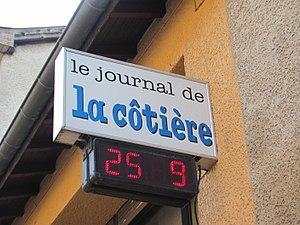
Logo du Journal de La Côtière à Montluel.
Bugey-Côtière, anciennement Le Journal de la Côtière et Le Journal du Bugey, est un hebdomadaire d'information généraliste, consacré à l'actualité de la Côtière et d'une partie du Bugey, dans l'Ain. Sa rédaction est basée à la fois à Montluel et à Ambérieu-en-Bugey.